Piangil railway line

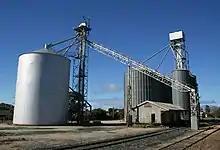
Silos and goods shed at Pyramid

In April 2008, it was announced that the Swan Hill – Piangil section of the track, along with six other lines, would be upgraded under a $23.7 million package of improvements to the Victorian core grain network.